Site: brandenburg
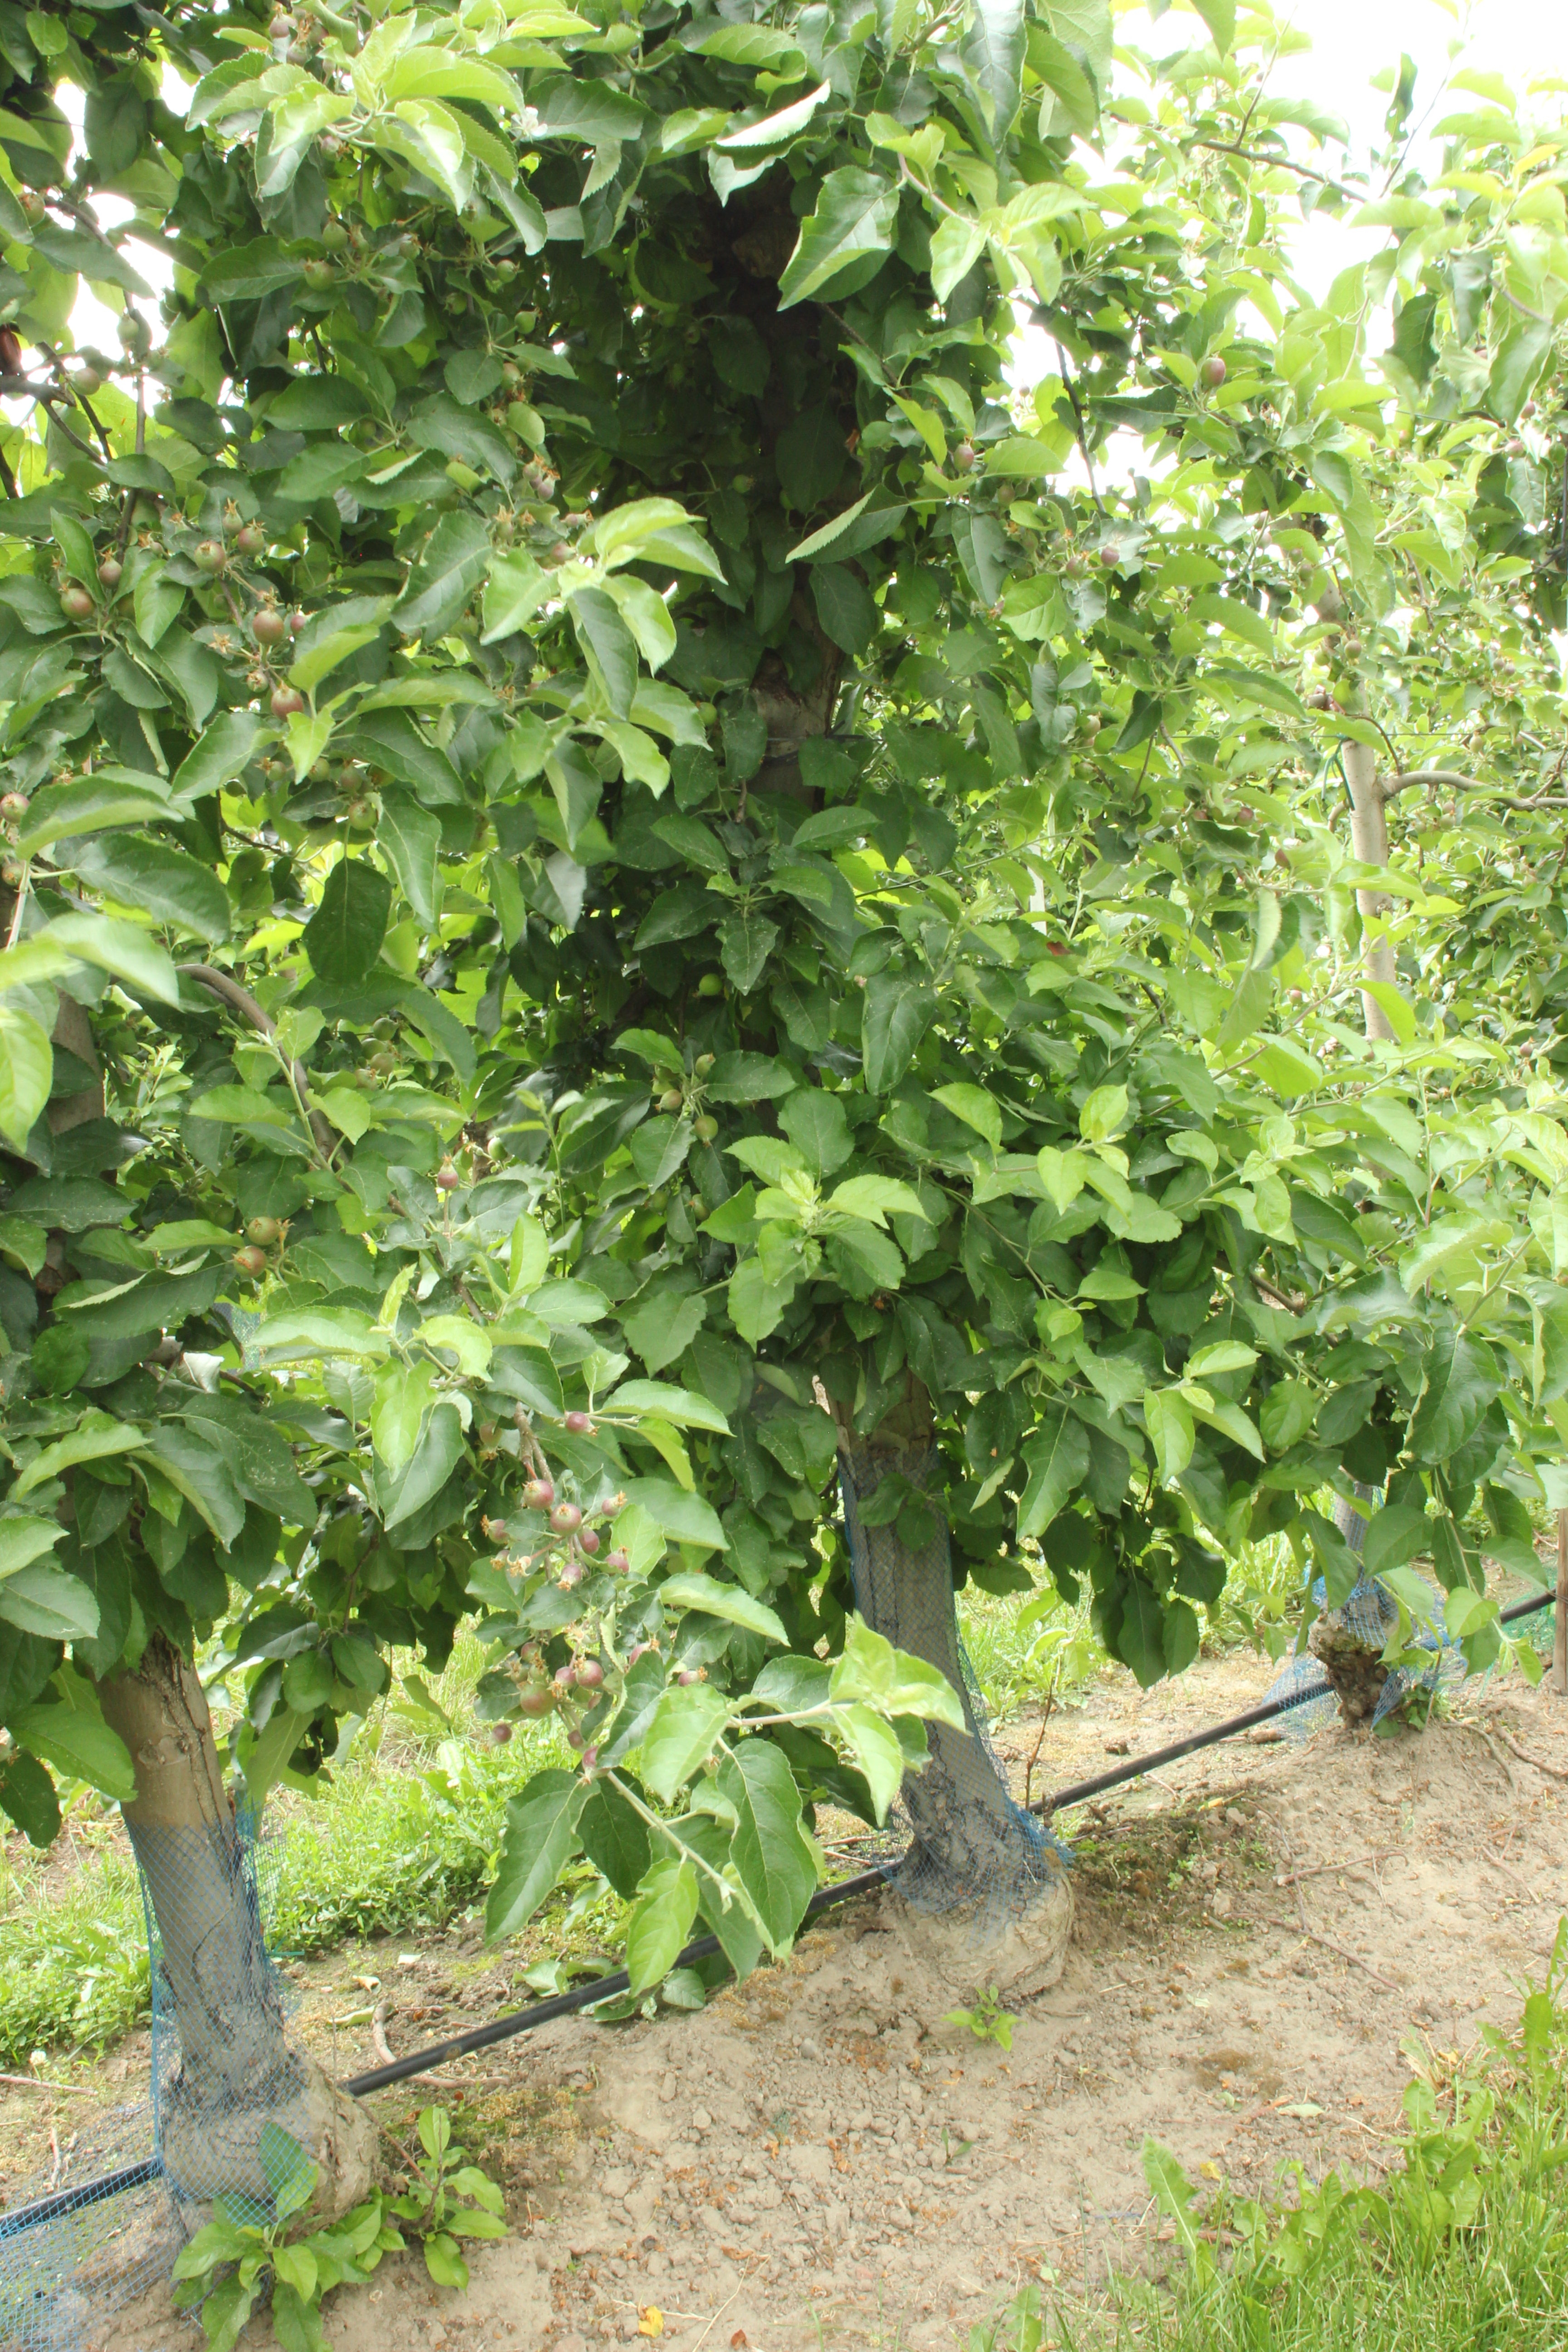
Growth stage (BBCH 72): Development of fruit